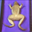
Label: frog